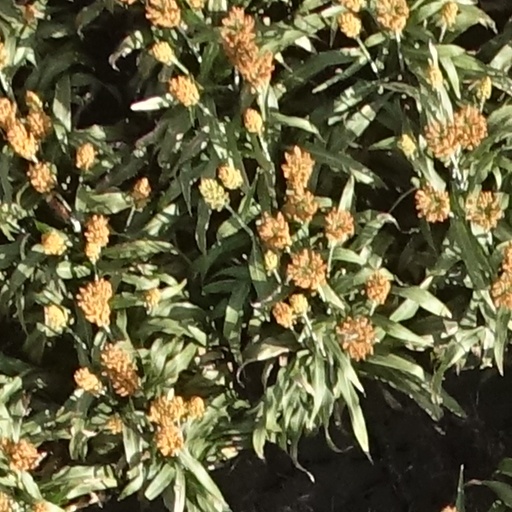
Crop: sorghum